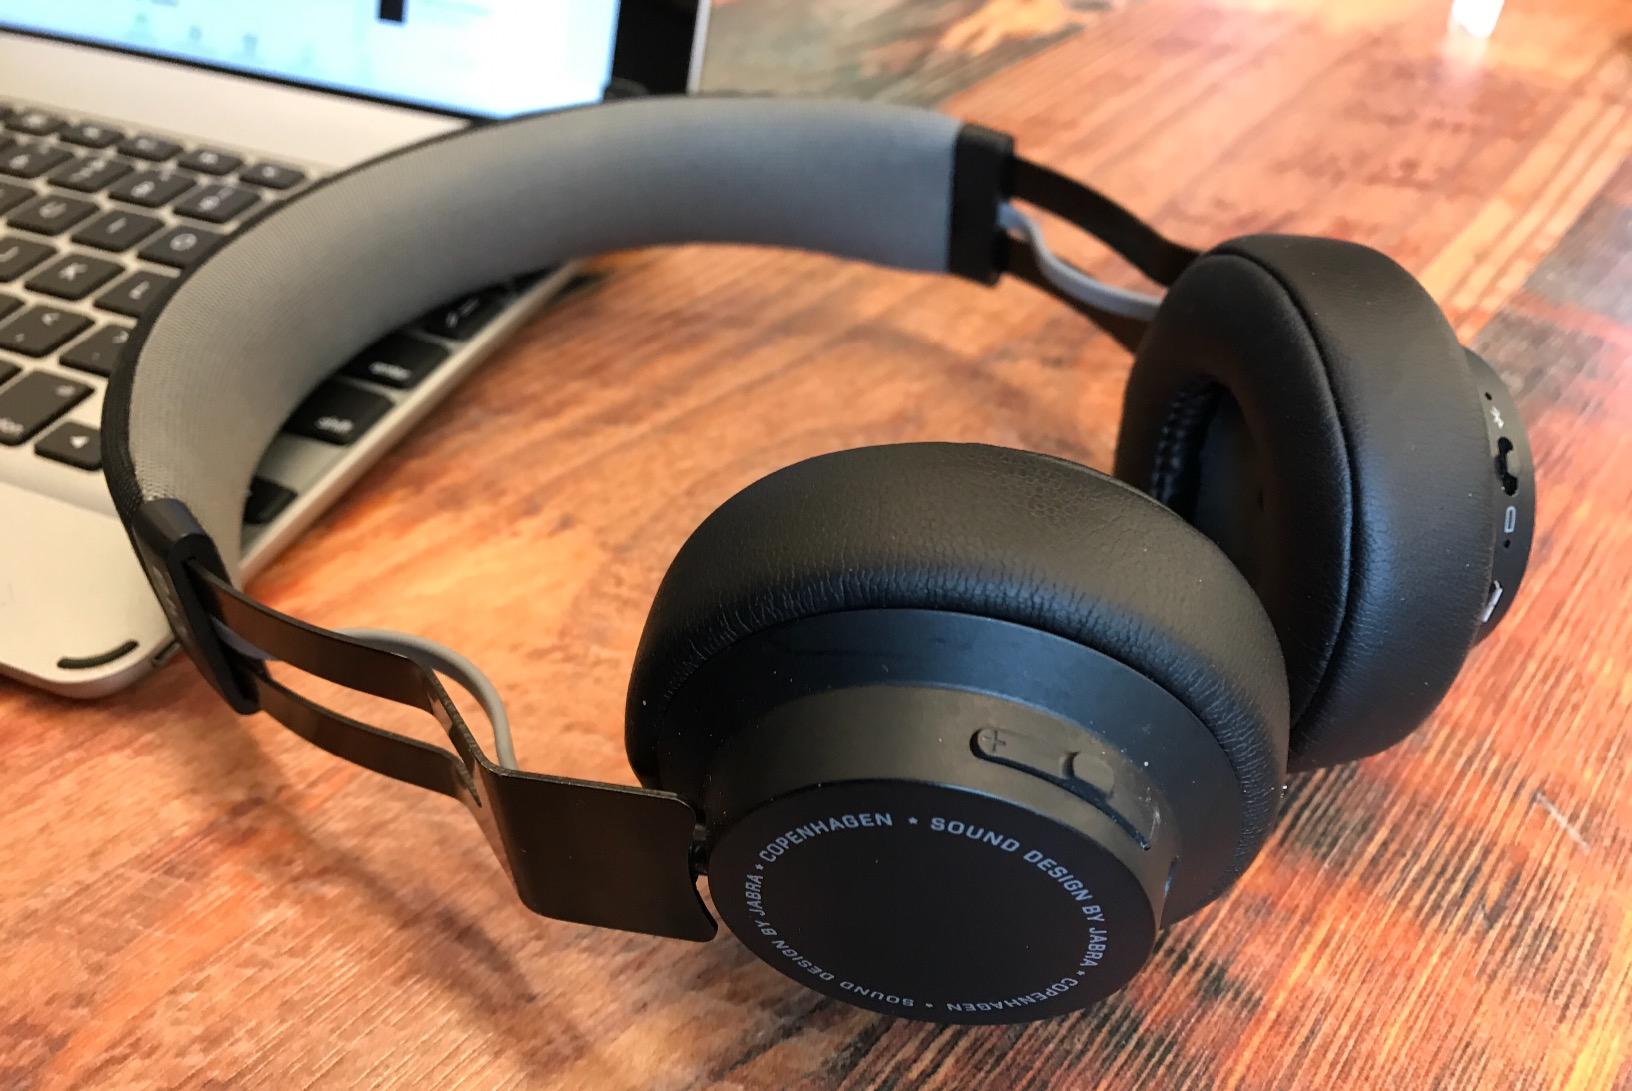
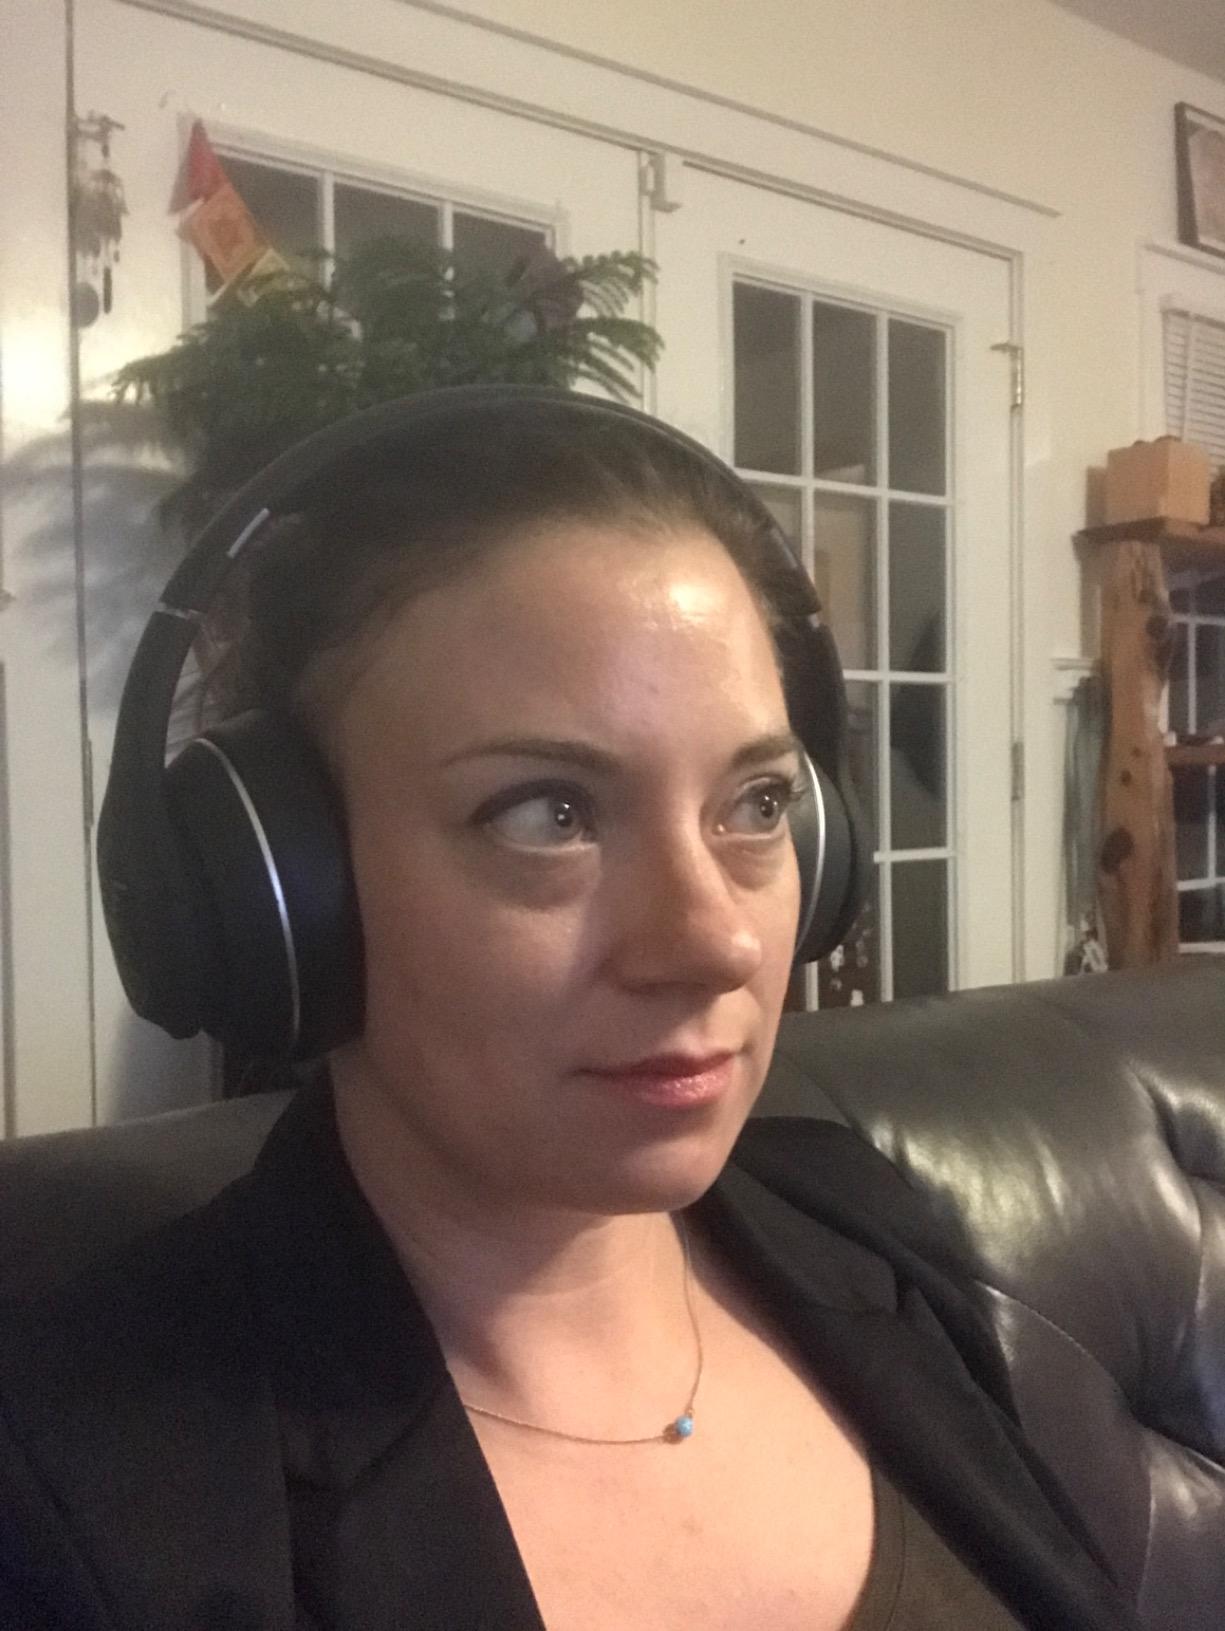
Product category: headphones
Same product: no